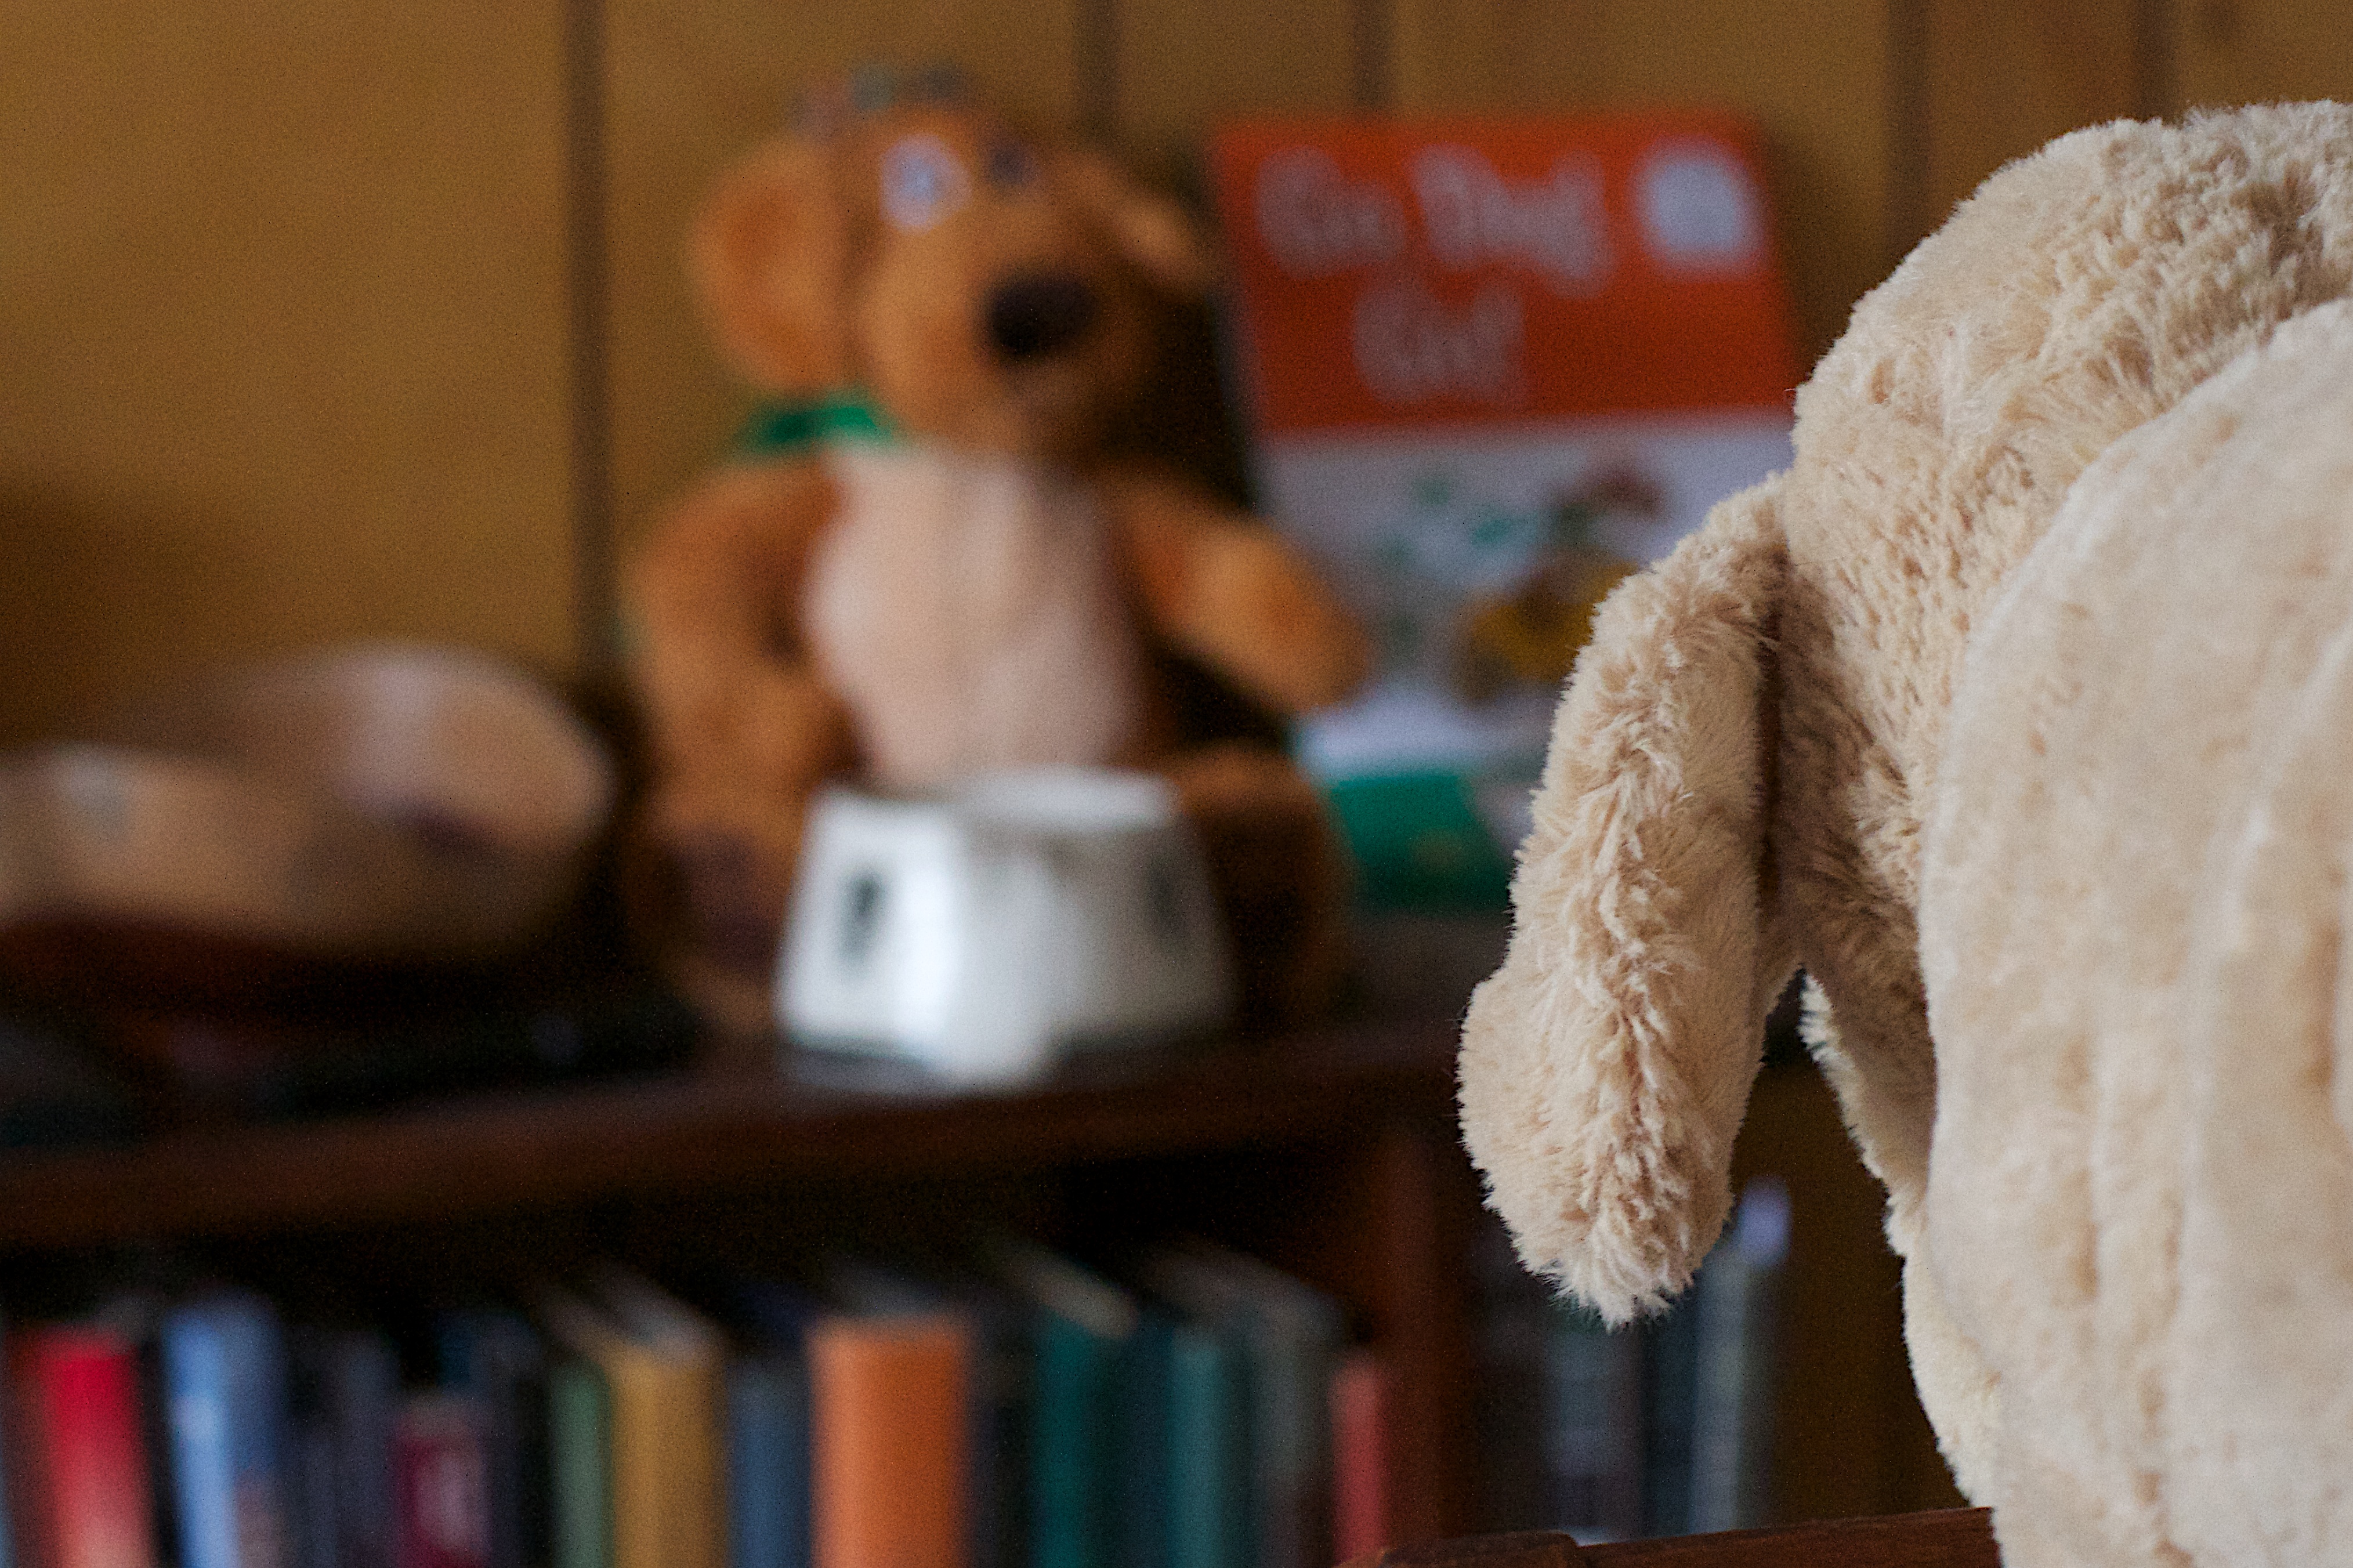
toy, art, cool image, skin, sweetness